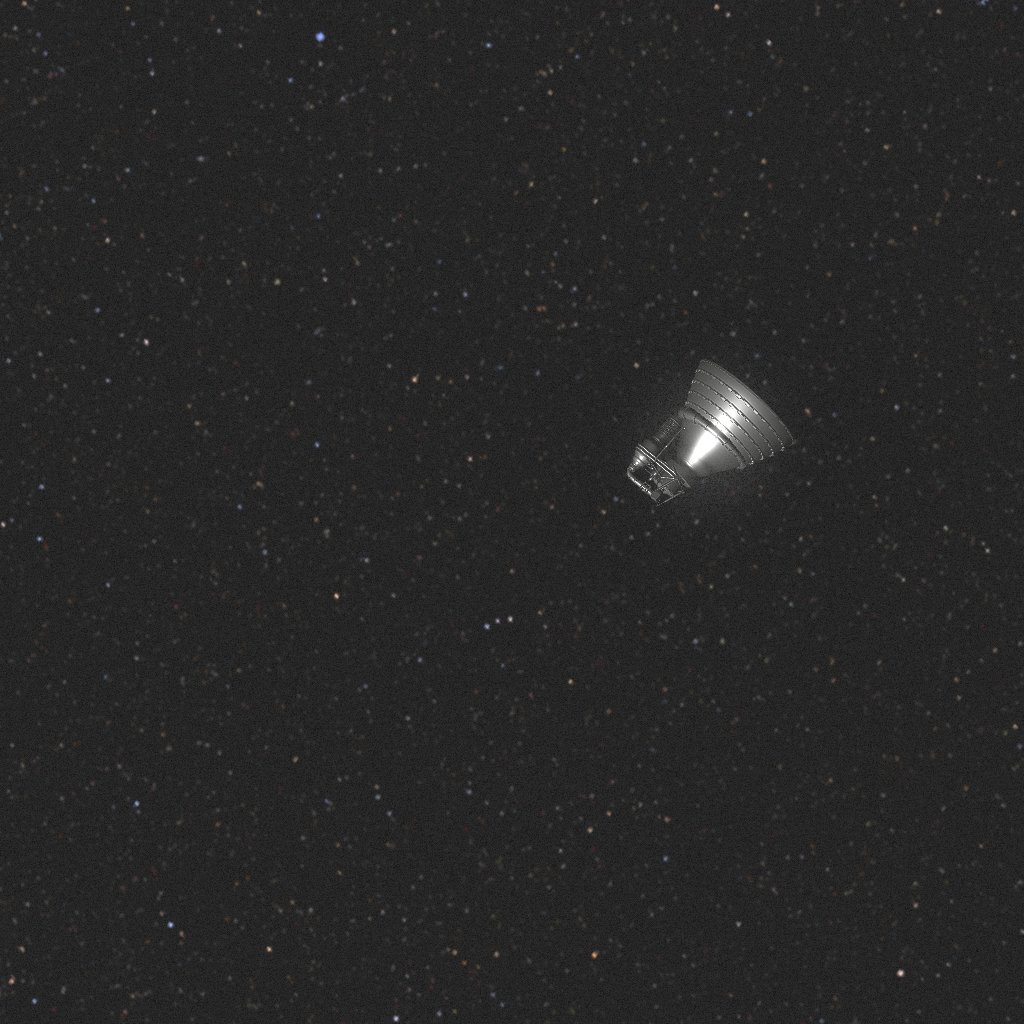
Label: debris